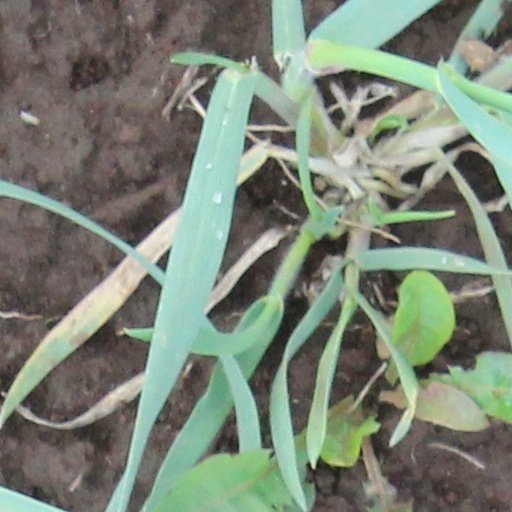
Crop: wheat